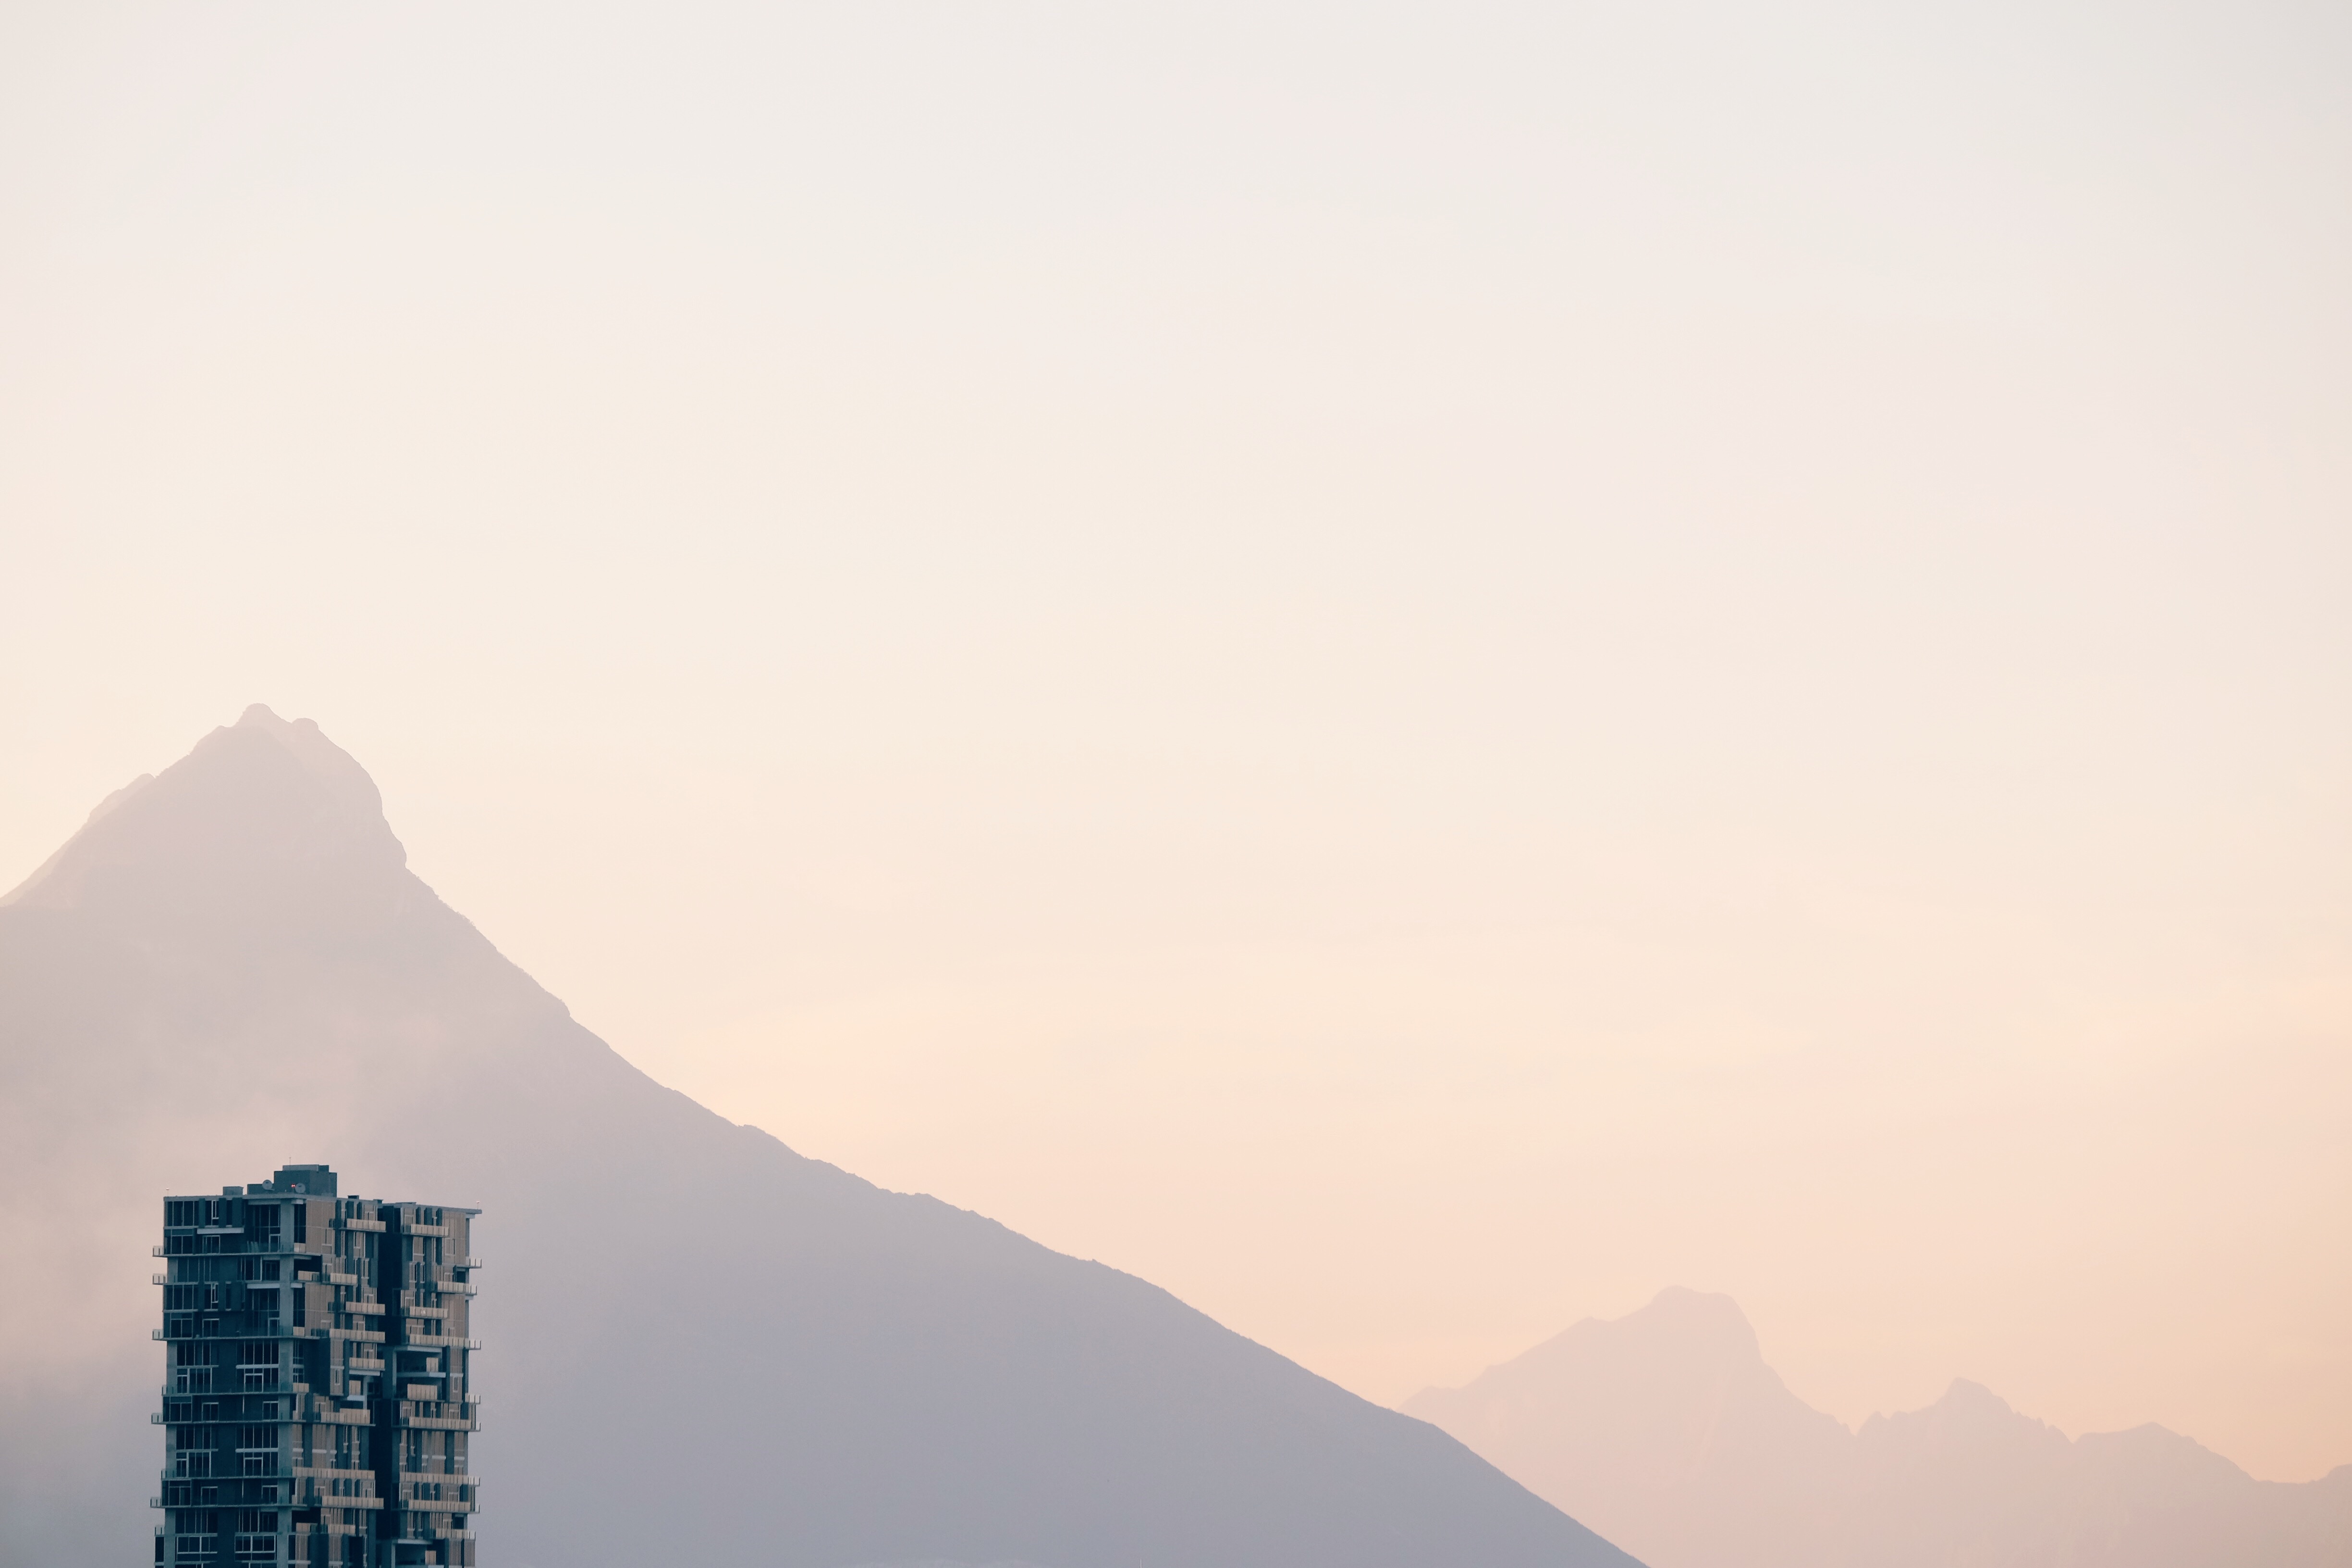
horizon, mountain, cloud, sky, fog, sunrise, sunset, mist, sunlight, morning, hill, dawn, dusk, haze, atmospheric phenomenon, atmosphere of earth